April 2021 nor'easter

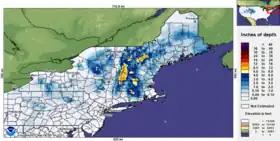
Map of observed snowfall accumulations in the Northeastern United States from the storm

Early on April 14, Winter Storm Watches were issued in the higher elevations of interior New England, and expanded to include more areas later that day. The next day, many Winter Storm Watches were upgraded to Winter Storm Warnings, mainly in the higher elevations, while Winter Weather Advisories were issued in lower elevation areas closer to the coast.